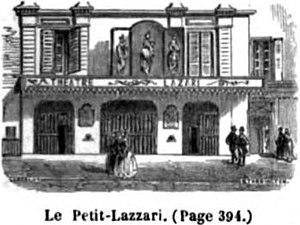
Le théâtre Lazari est un théâtre parisien, fondé en 1777, sur le boulevard du Temple, et disparu en 1863.